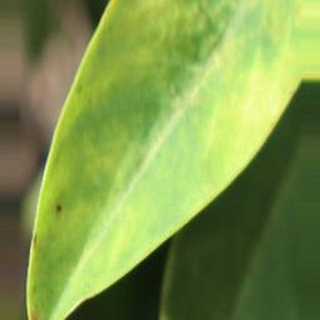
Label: groundnut_nutrition_deficiency